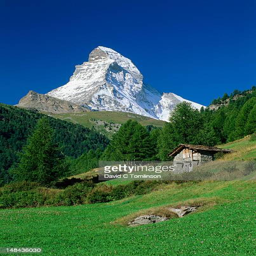
mountain towering above green pastures , wooden hut prominent .